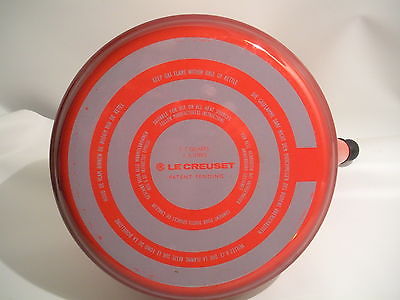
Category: kettle